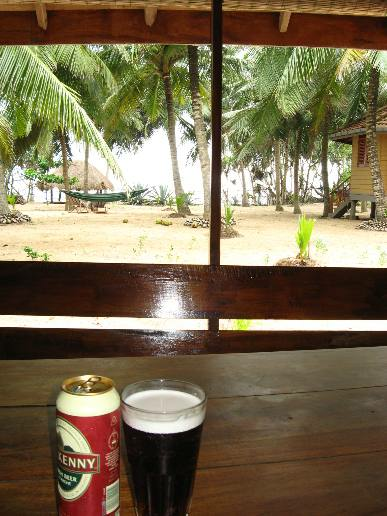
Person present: No